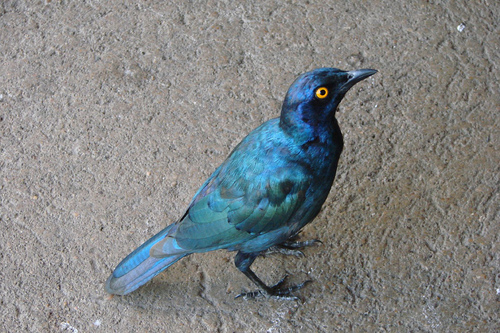
this exceptional iridescent bird has a strange smattering of blues, oranges, greens, and grays all over it's body with a black bill and black feet.
a bird with a blue body, wings, and face with black undertones and an orange eye.
this bird is a very colorful blue with bright yellow eyerings.
this bird is blue with black on its head and has a very short beak.
this bird has large orange eyes, the rest of it's body is an iridescent blue and turquoise color.
the bird has bright blue feathers over the entire body and a bright yellow eye.
this bird is iridescent blue in color with yellow eyes.
a blue bird that has yellow and black eyes
this particular bird has a belly that is blue and black with orange eye rings
this bird has wings that are blue and has yellow eyes
Species: Cape Glossy Starling